Pines Bridge Historic District

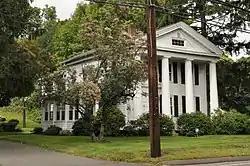

The Pines Bridge Historic District encompasses a historic industrial and commercial village in North Haven, Connecticut. Located just west of the town green and centered around the Broadway bridge over the Quinnipiac River, the village developed first as a commercial hub around a 17th-century bridge at the site, and then as a small industrial village in the 19th century. Now mainly residential, it was listed on the National Register of Historic Places in 1988.